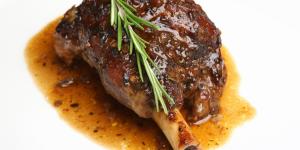
cordero asado a la miel